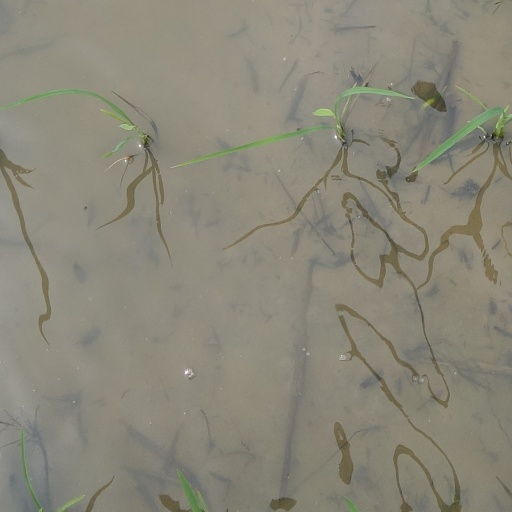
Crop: rice